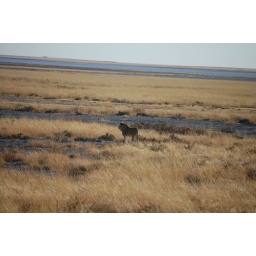
This male lion was walking 10m in front of our truck crossing the road, Etosha NP.